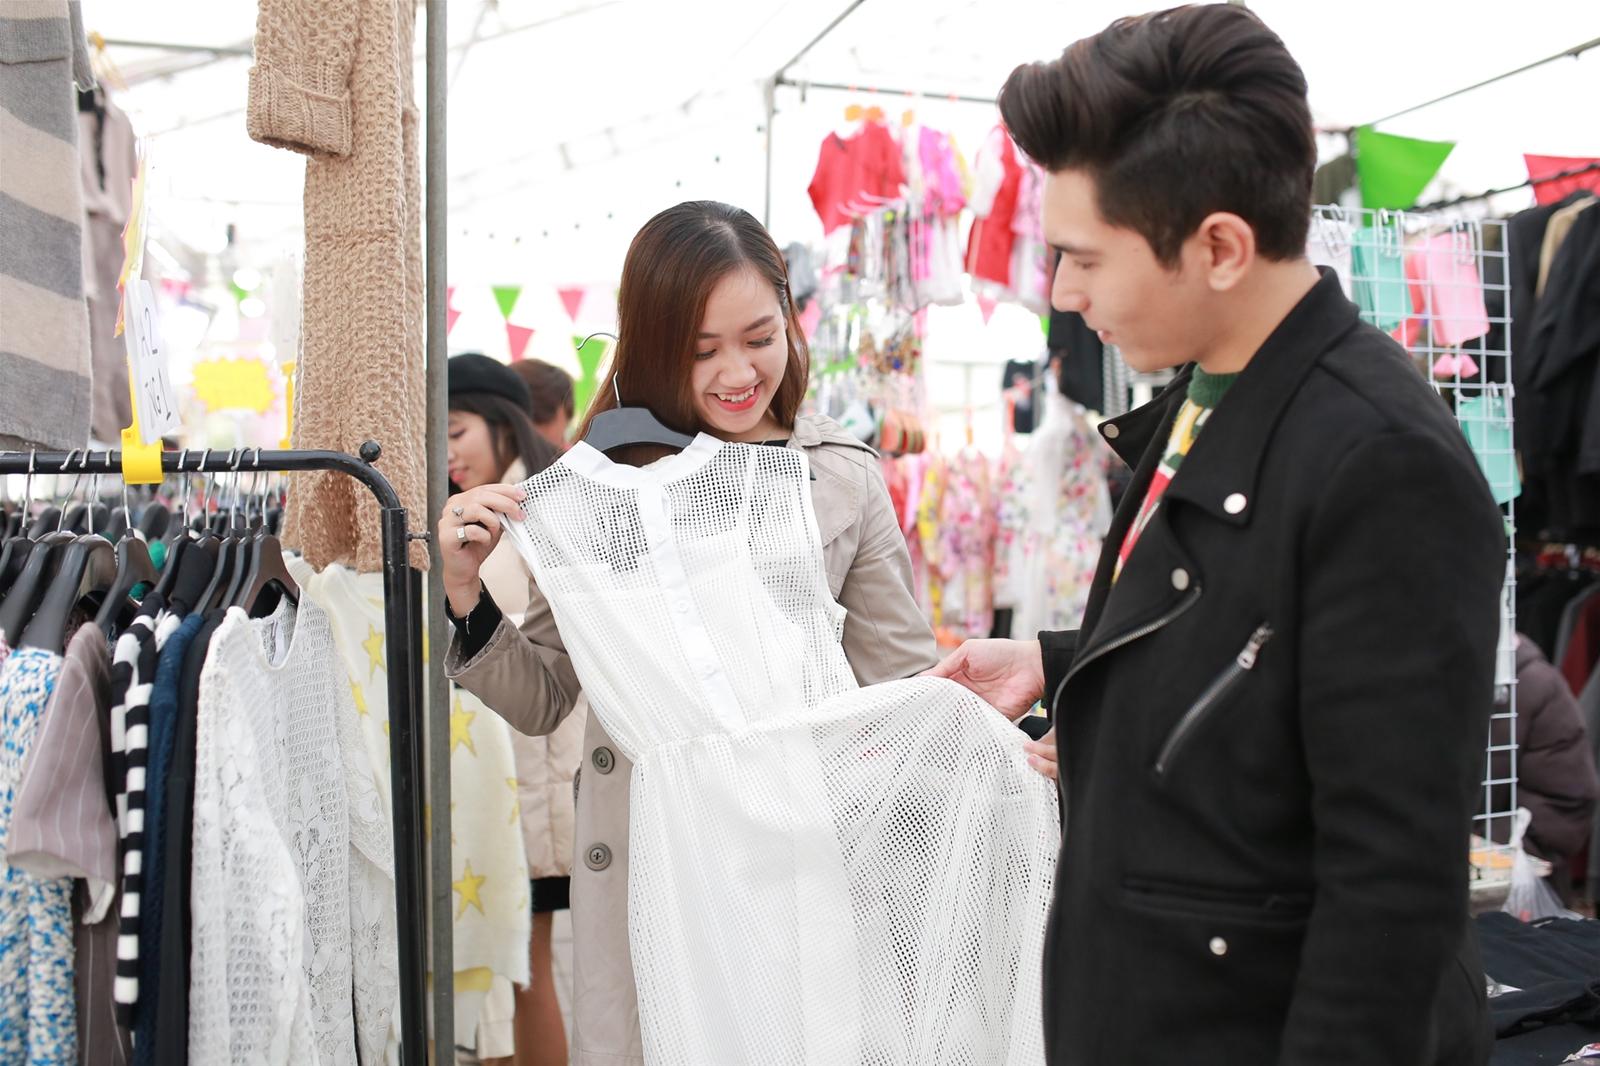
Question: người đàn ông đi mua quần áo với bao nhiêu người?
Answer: một người